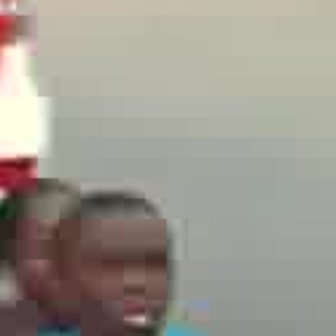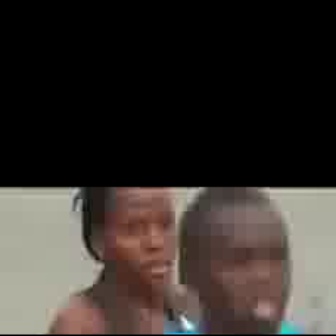
  Please identify the target specified by the bounding box [67,235,166,335] in the first image and locate it in the second image. Return the coordinates in [x_min,y_min,x_max,y_max] format.
Answer: [193,234,288,330]